Miss Teen USA

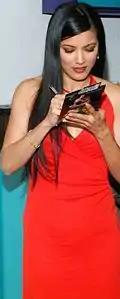
Miss Teen USA 1985 Kelly Hu, seen here on April 17, 2002, became a model and actress.

In the early years of Miss Teen USA, three winners represented the title "Miss Teen USA" at Miss USA. The three queens were: Ruth Zakarian (1983), Cherise Haugen (1984), and Allison Brown (1986). This also made history because the Miss USA 1984 pageant had 53 delegates, the most ever in a Miss USA pageant. In 1987, Miss Teen USA 1986, Allison Brown participated in the 1987 Miss USA pageant. All three failed to make the cut at their respective Miss USA pageants.